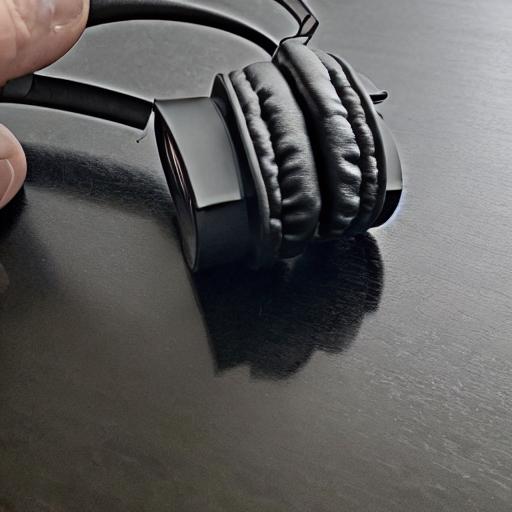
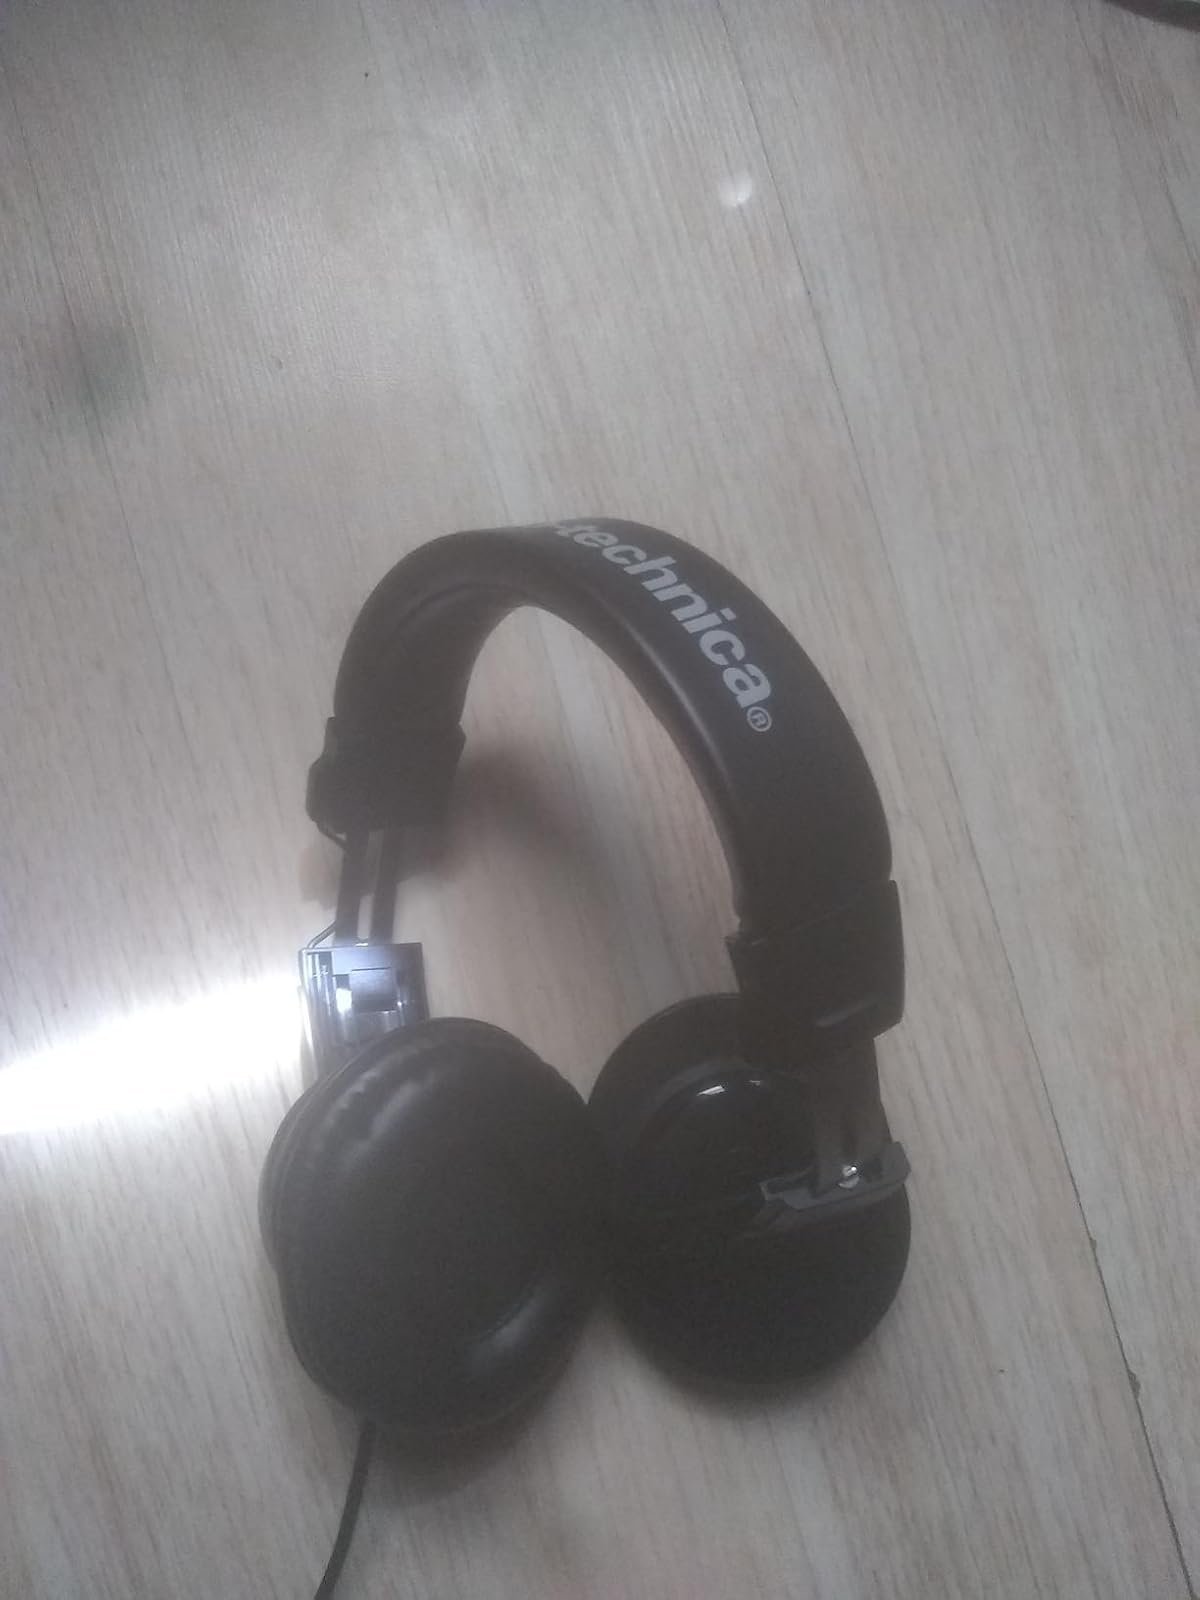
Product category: headphones
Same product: no